Thomas Bell (capitalist)

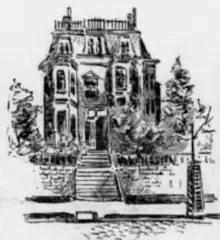
Home of Mary Ellen Pleasant and Thomas Bell's family, 1861 Octavia, San Francisco, California

Thomas Bell (1822–October 16, 1892) was a Scottish-American capitalist. He was an investor, banker, and co-founder of the Bank of California. He began his career with Barron, Forbes & Company as a clerk in Tepic, Mexico, he later became partner and then owner of the house, which was renamed to Thomas Bell & Company. He took on a partner, George Staacke in 1879. Bell was the director of the California Bank by 1875. He entered into a lucrative, yet boundary crossing and entwined, relationship with Mary Ellen Pleasant that may have complicated Bell's personal life, while it also helped manage family relationships. After his death the relationship with Pleasant resulted in a years-long lawsuit filed by his wife against Pleasant.